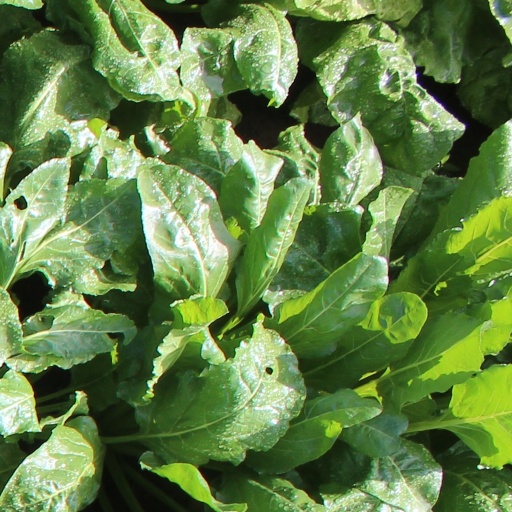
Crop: sugar beet